Kremlin, Wisconsin

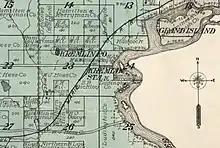
Kremlin, 1912 map detail

Kremlin is located along the Canadian National Railway southeast of Niagara. It stand at the east end of Kremlin Road, where it intersects with Chapman Road, at an elevation of . It is connected by road to Pembine to the west and by rail to Faithorn, Michigan to the east. The Menominee River flows to the east, past Nose Peak Island and the Pemebonwon Islands. Kimlark Lake (elevation ) lies immediately to the north of Kremlin, and Long Lake (elevation ) to the west.